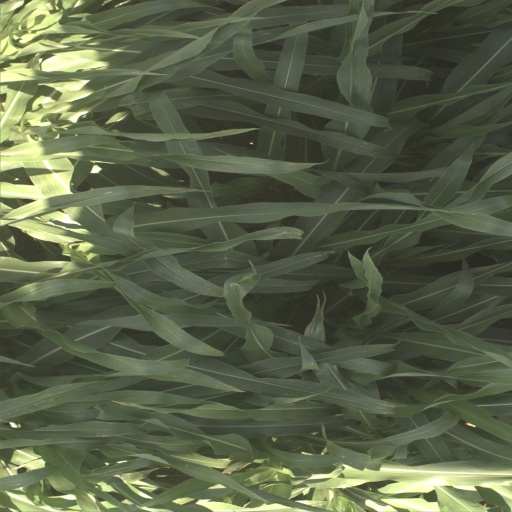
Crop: sorghum